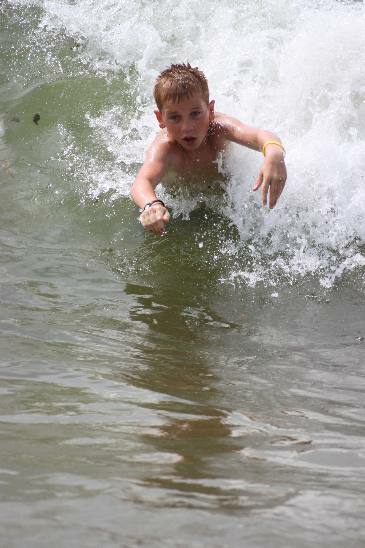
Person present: Yes